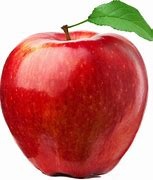
Label: apple